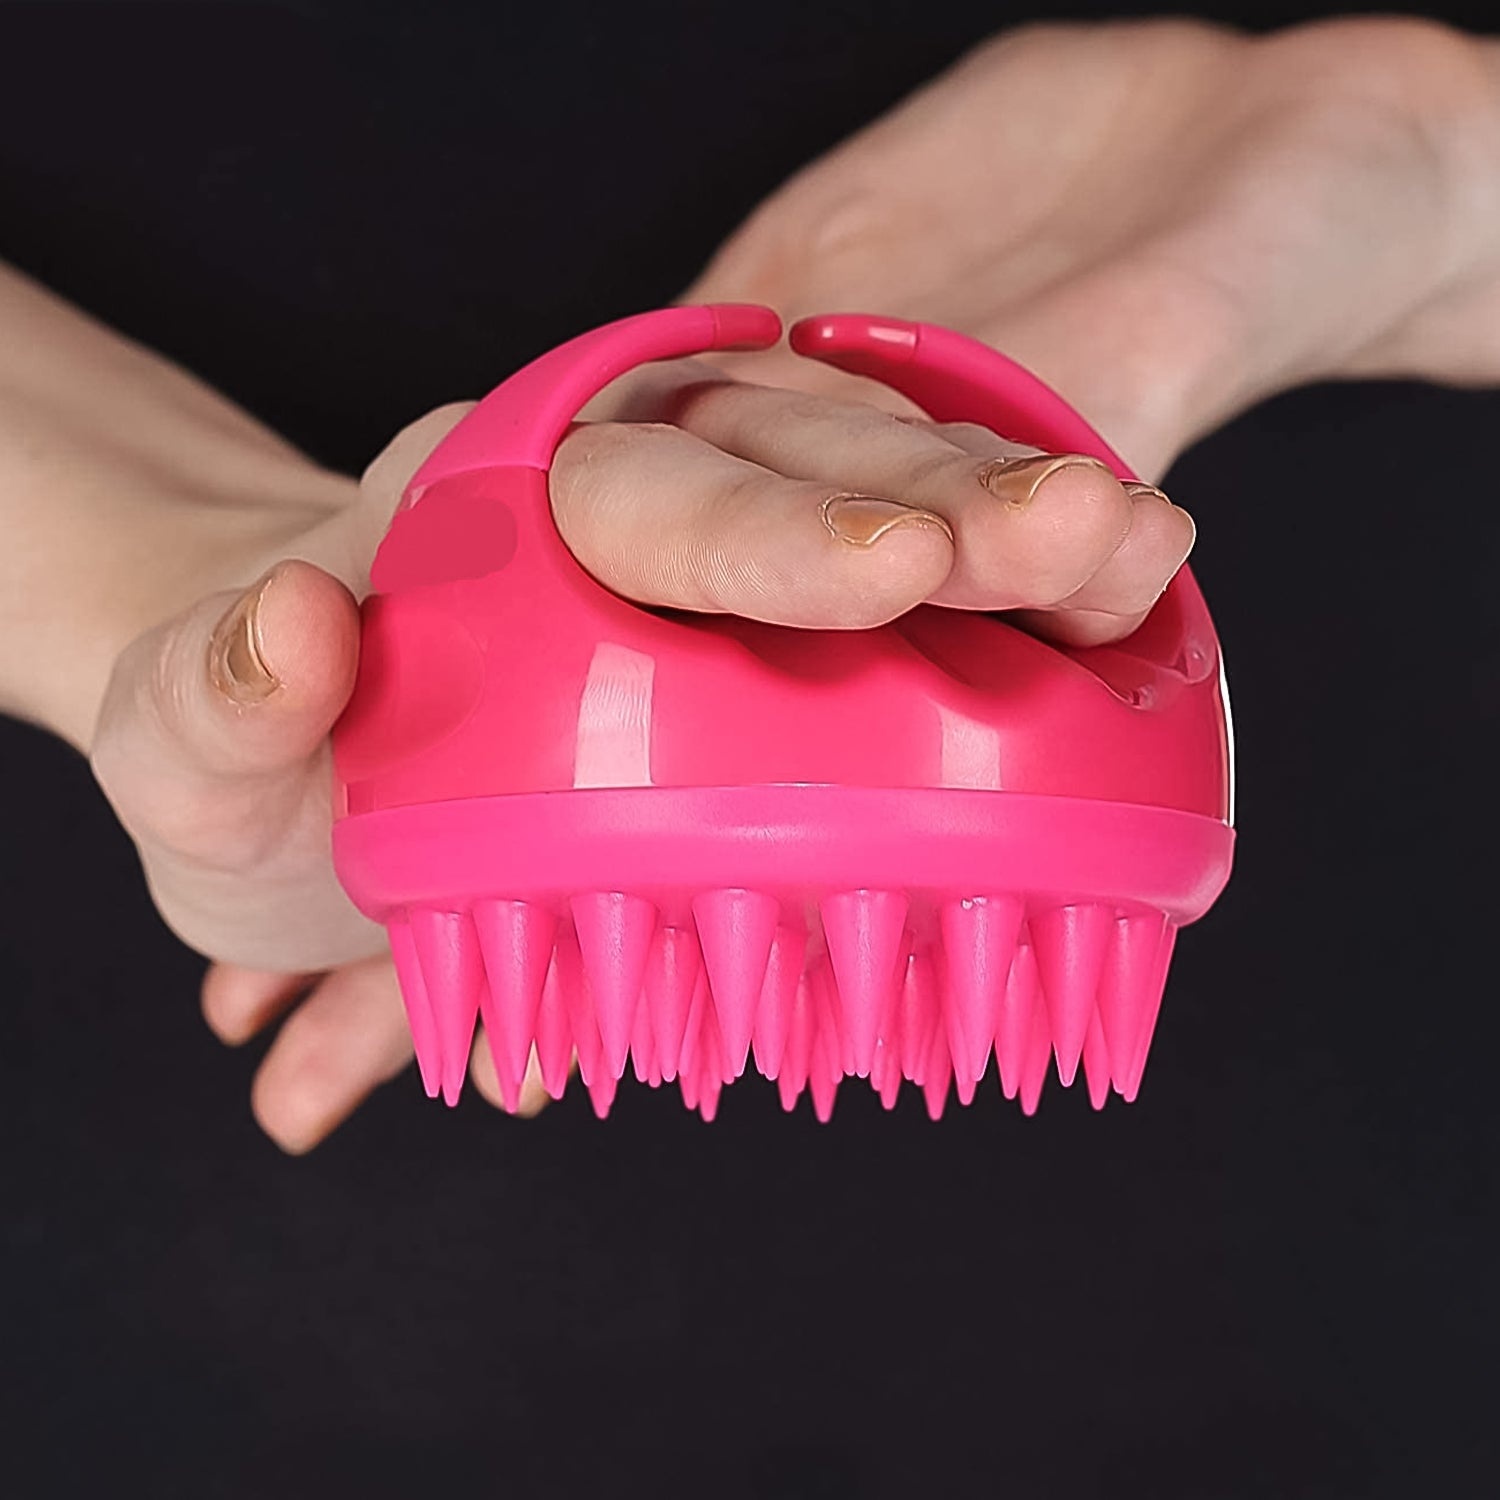
Scalp Massager, Head Massager Comb (1 Pc), Gym Equipment
Scalp Massager, Head Massager, Shampoo Scalp Brush Comb Head Spa Slimming Massage Brush Body Hair Washing Comb Shower Bath Brush Shampoo Brush (1 Pc) Description :- The head massager removes oil, dandruff, and grime to create healthy, shiny hair. Wet and dry manual scalp massage brush, round handle design, easy to grasp, handle perforated design and gift string make the brush easy to store, the bristles fit the scalp perfectly. Soft, heat-resistant, cold-resistant and environmentally friendly, and will not harm the scalp whether it is used wet or dry. Will not damage your nail art. No battery required. Thick, soft silicone bristles are perfect for all hair types and scalps, including brittle or frizzy hair, sensitive scalps. Work for anyone, regardless of gender, age, or pet. Dimension :- Volu. Weight (Gm) :- 156 Product Weight (Gm) :- 325 Ship Weight (Gm) :- 325 Length (Cm) :- 9 Breadth (Cm) :- 9 Height (Cm) :- 9
Category: Health & Beauty > Personal Care > Hair Care > Shampoo & Conditioner